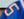
Number: 5